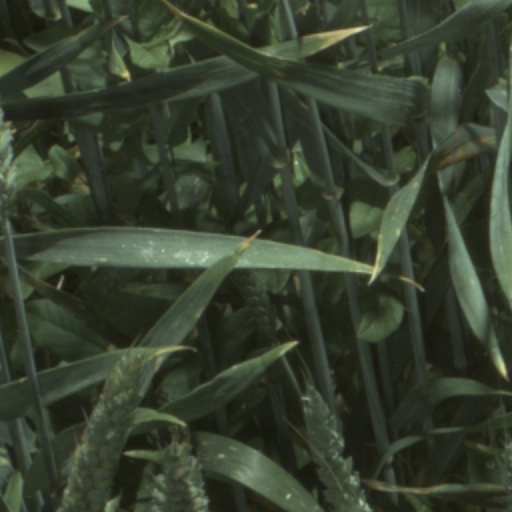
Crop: wheat